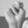
ASL letter: N